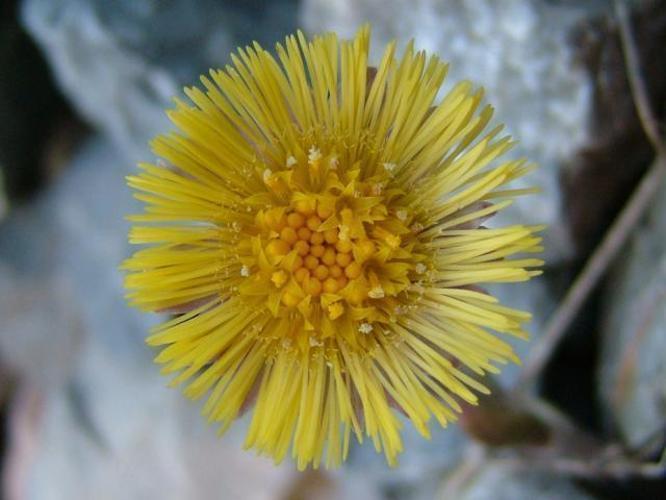
Flower: Coltsfoot